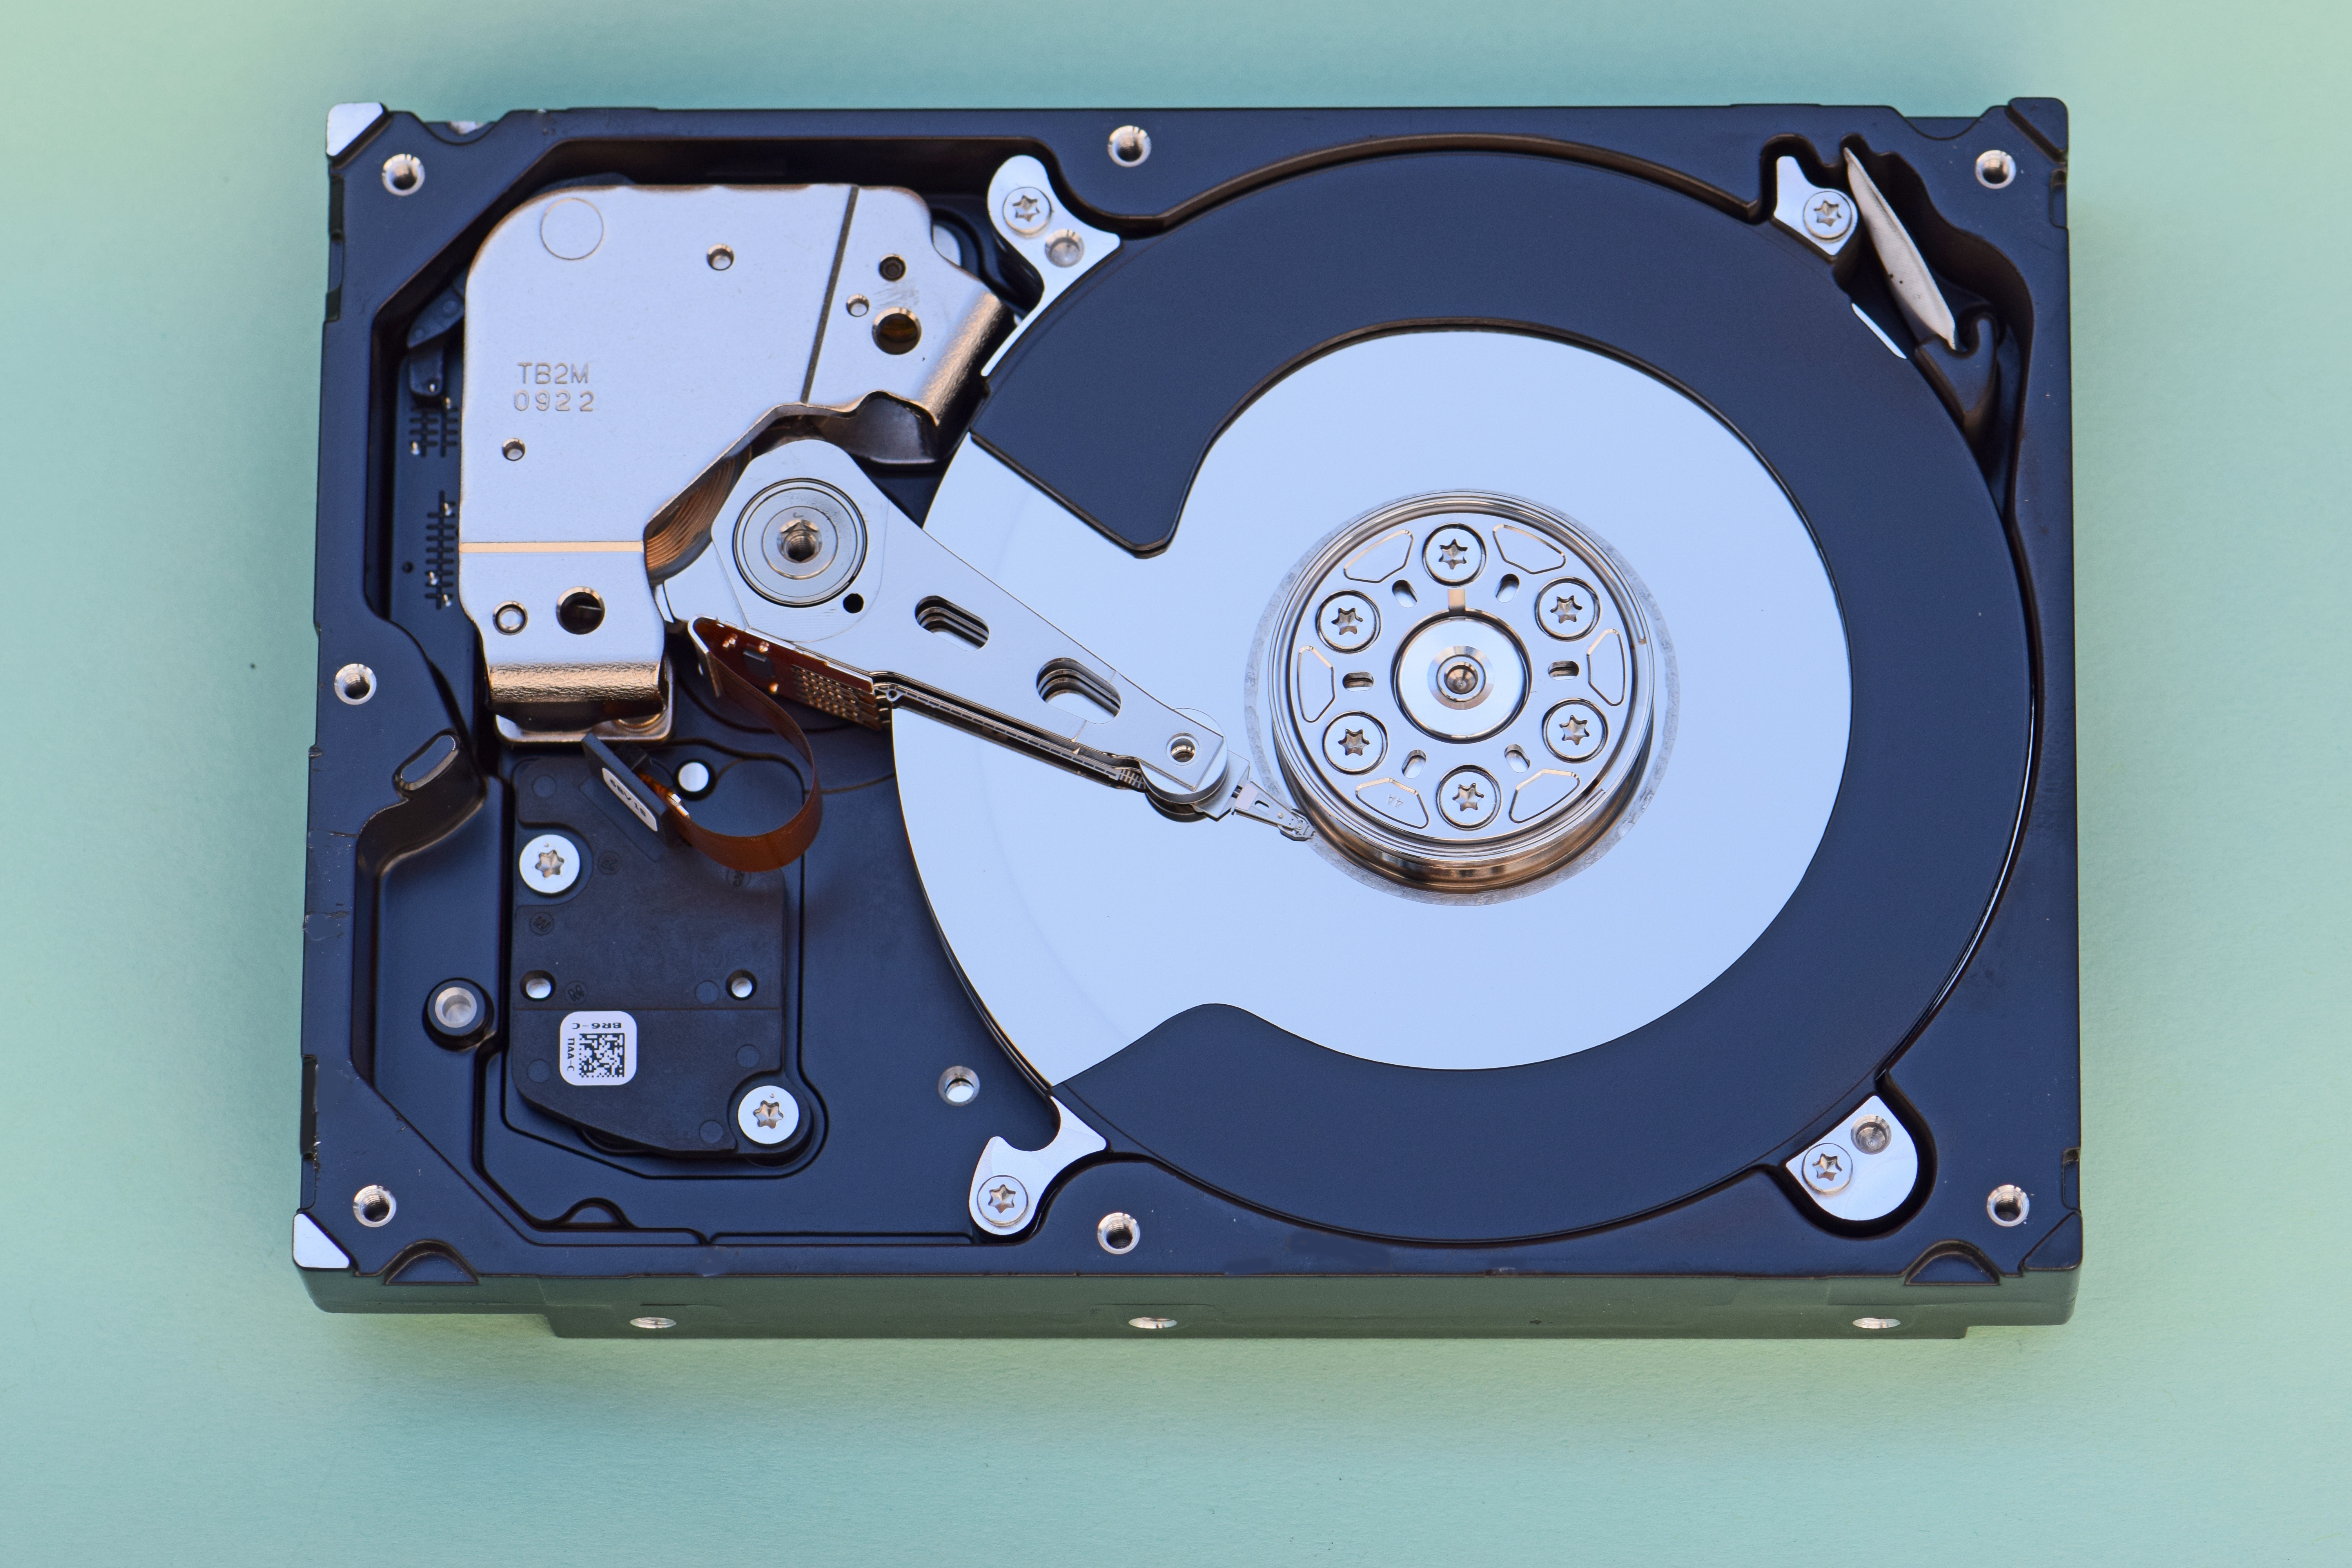
computer, technology, storage, product, disk, harddrive, disc, backup, magnetic, hard drive, hdd, harddisk, hard disk drive, electronic device, computer hardware, data storage device